Exmouth Plateau

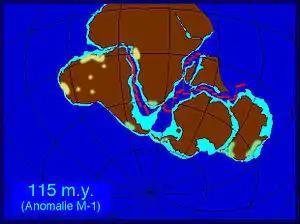
Gondwana during the early Cretaceous

In the Late Jurassic, Gondwanaland begins to break apart creating Western Gondwana, which was composed of the South American and African continental land masses, and Eastern Gondwana. The Eastern Gondwanian continent was composed of Madagascar, Greater India, Antarctica, and Australia. During this period of time Australia shared its southern margin with Antarctica and the western margin (now the Exmouth Plateau) with Greater India. The formation of the Exmouth's northern margin, the Argo Abyssal Plain, was not initiated until 155 million years ago when Australia broke apart from a continental fragment of the Burma Plate that's present location is argued to be subsumed under Asia. It wasn't until 20 million years later that the Greater Indian land mass broke from western Australia, forming the central and southern margins of the Exmouth Plateau now known as the Gascoyne and Cuvier Abyssal Plains. As Australia continued to diverge away from the Antarctic land mass, it migrated in a northeastern direction and rotated counterclockwise to it present location, leaving the Exmouth Plateau along the continent's western margin.